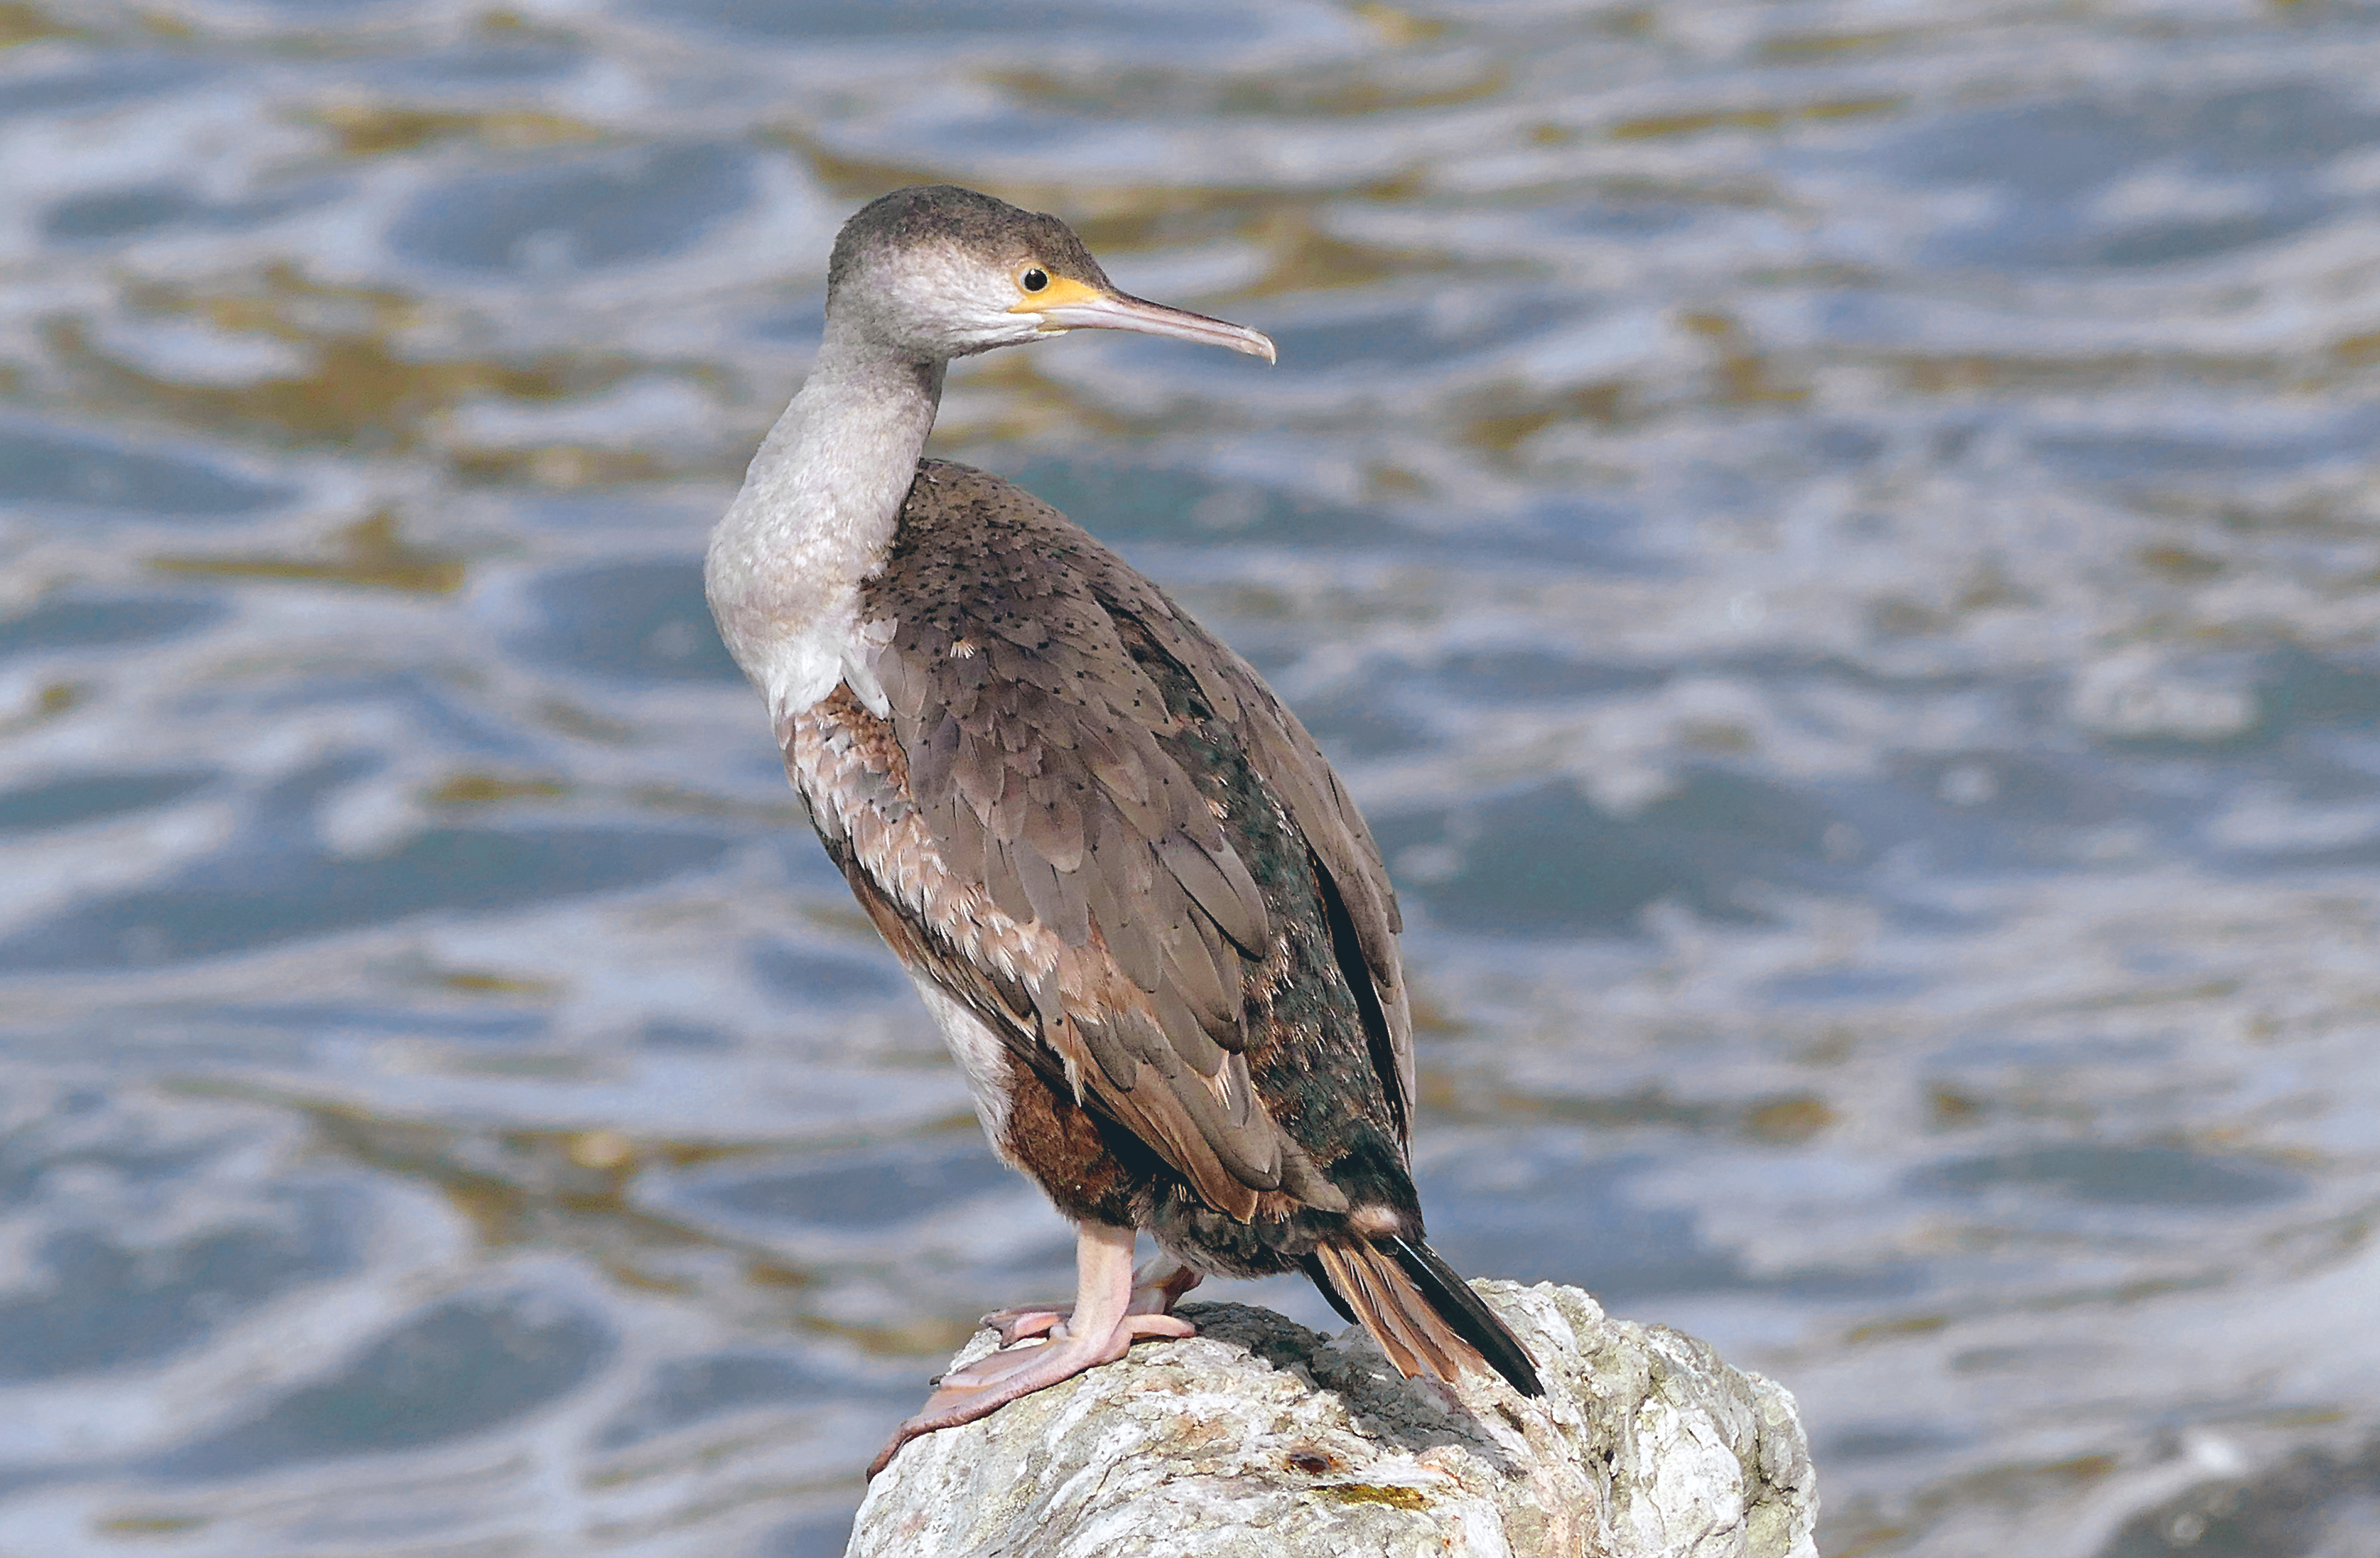
sea, water, nature, bird, seabird, wildlife, beak, fauna, publicdomain, seabirds, vertebrate, lumixfz1000, cormorant, heron, spottedshag, shorebird, seaduck